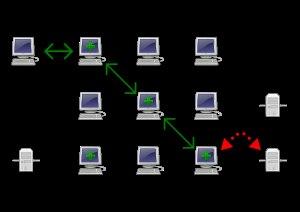
Tor est un réseau informatique superposé mondial et décentralisé. Il se compose d'un certain nombre de serveurs, appelés nœuds du réseau et dont la liste est publique. Ce réseau permet d'anonymiser l'origine de connexions TCP. Cela peut entre autres servir à anonymiser la source d'une session de navigation Web ou de messagerie instantanée. Cependant, l'anonymisation du flux n'est pas totale, car l'application peut transmettre des informations annexes permettant d'identifier la personne : c'est pourquoi le projet Tor développe également un navigateur Web basé sur Firefox, Tor Browser, ainsi que d'autres applications spécialement modifiées pour préserver l'anonymat de leurs usagers. L'implémentation de référence du protocole s'appelle tor, c'est un logiciel libre sous licence BSD révisée.